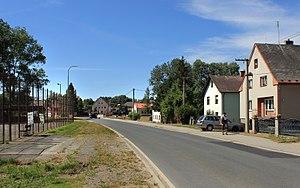
Meclov est une commune du district de Domažlice, dans la région de Plzeň, en Tchéquie. Sa population s'élevait à 1 147 habitants en 2017.